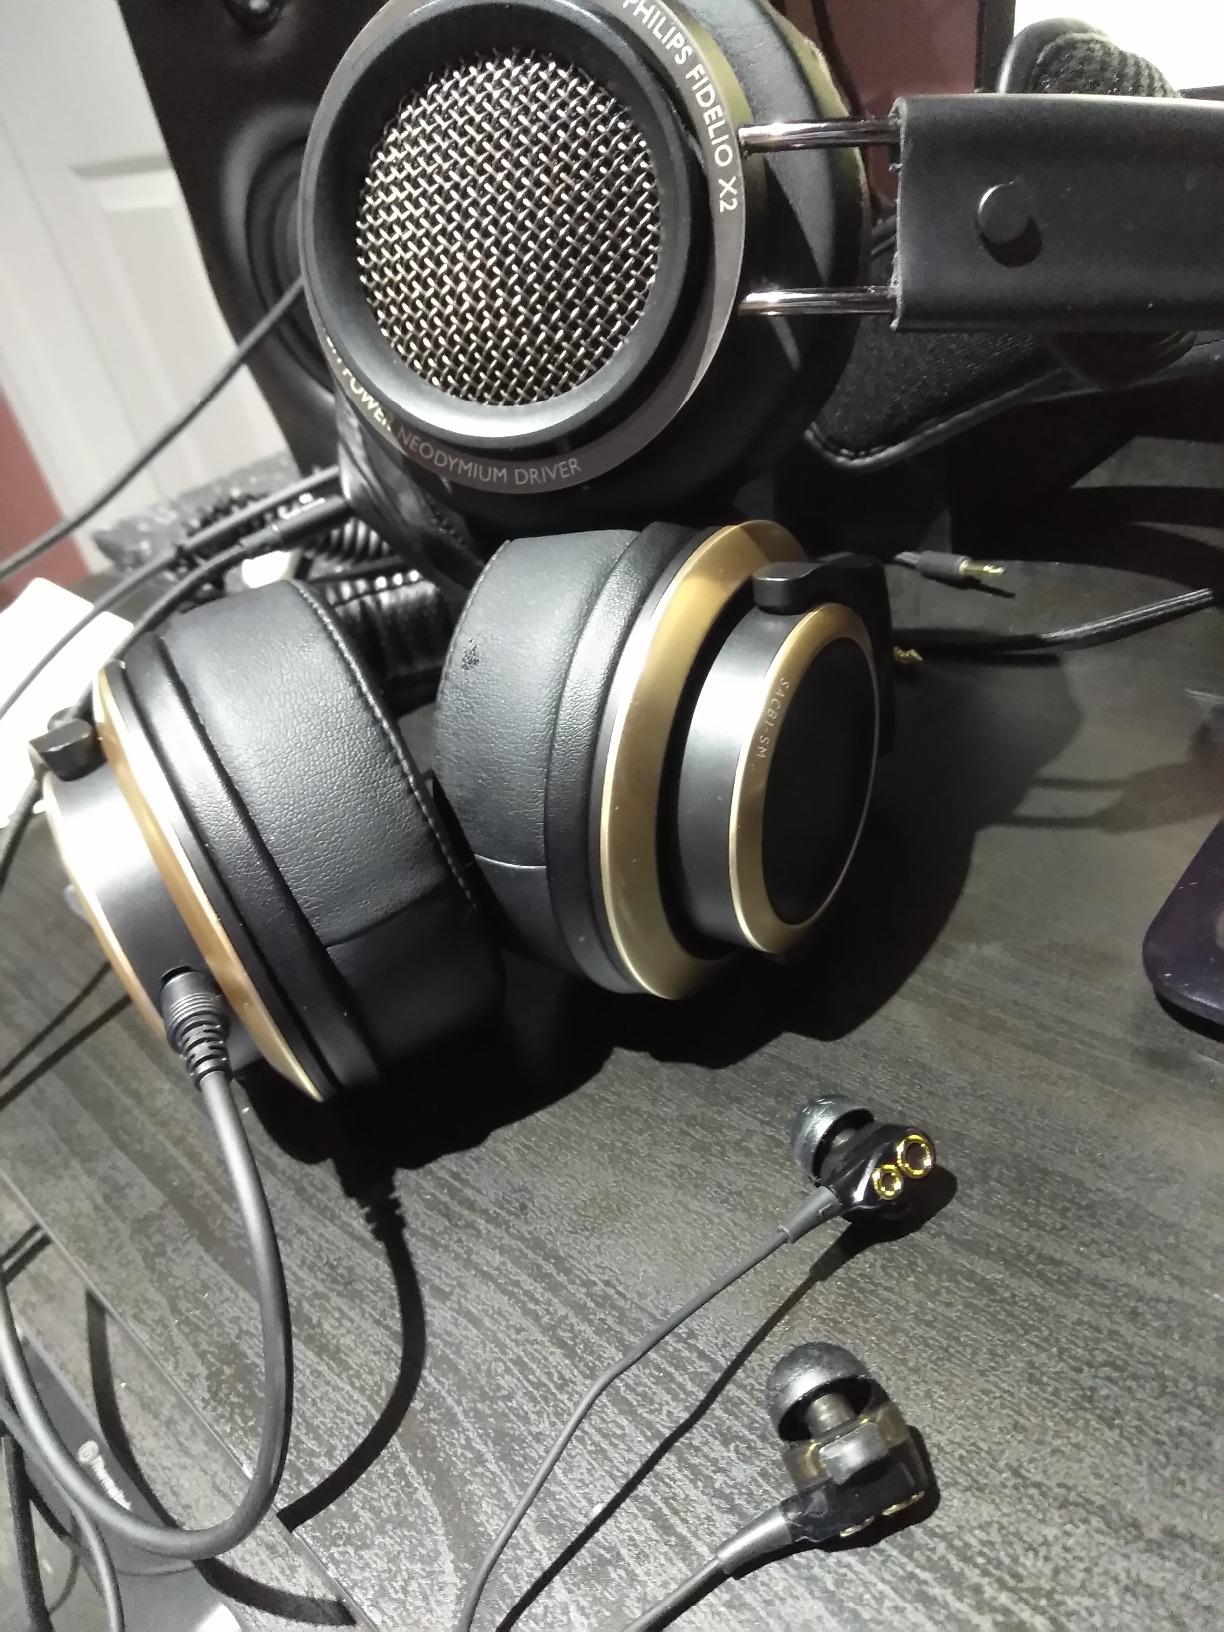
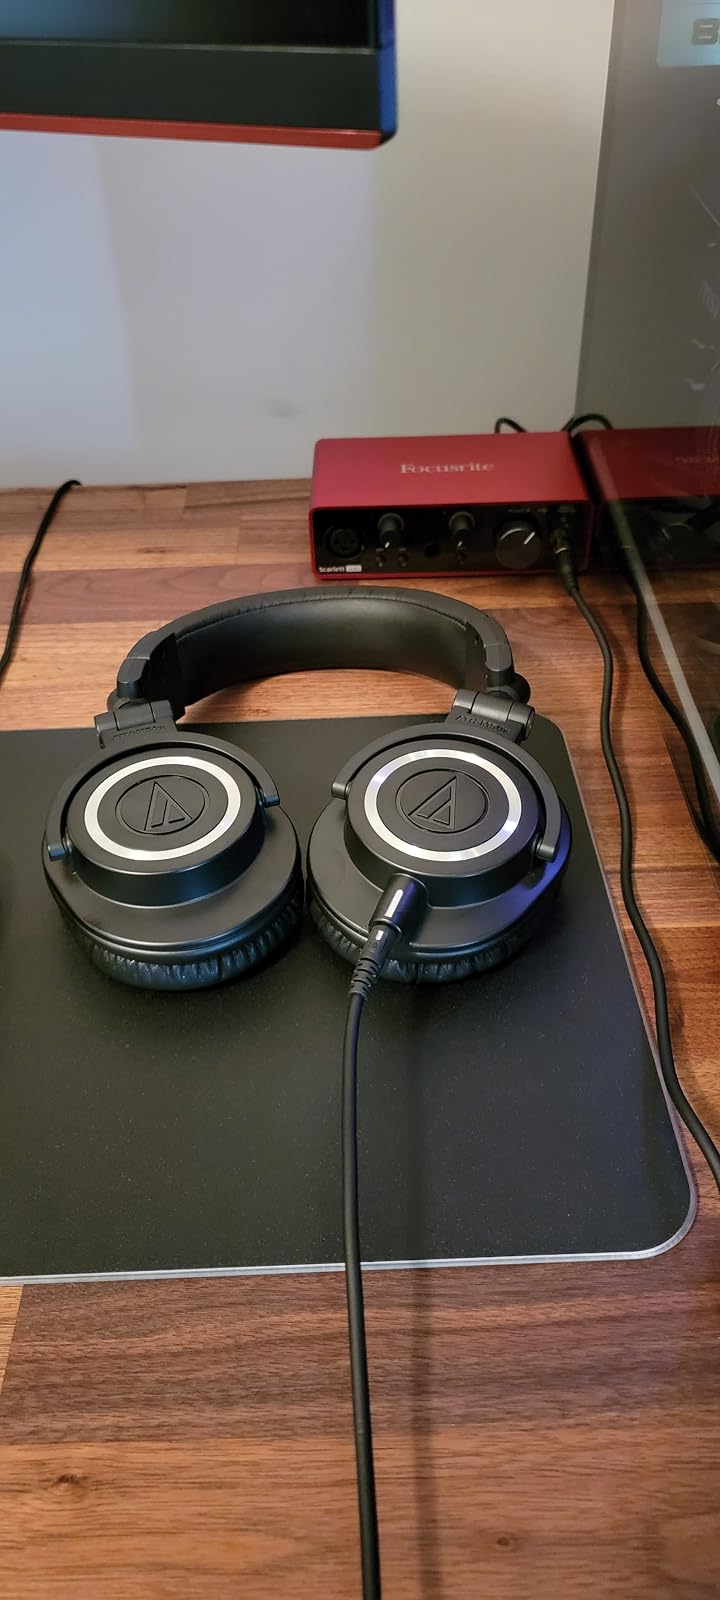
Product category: headphones
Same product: no